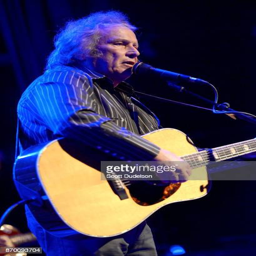
folk rock artist performs onstage